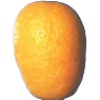
Label: Kumquats 1